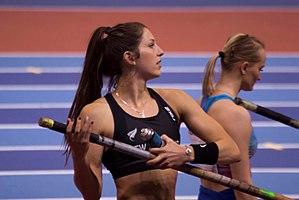
Eliza McCartney est une athlète néo-zélandaise, spécialiste du saut à la perche.